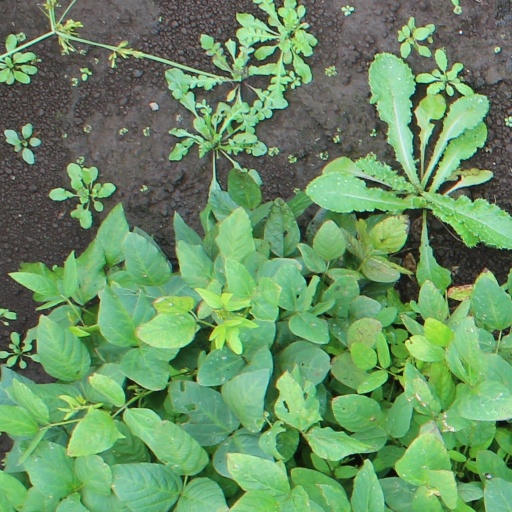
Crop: soybean